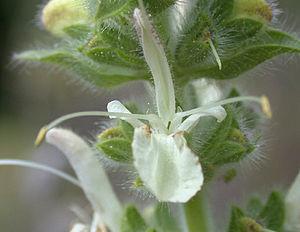
Salvia austriaca est une plante herbacée vivace appartenant au genre Salvia et à la famille des Lamiacées.